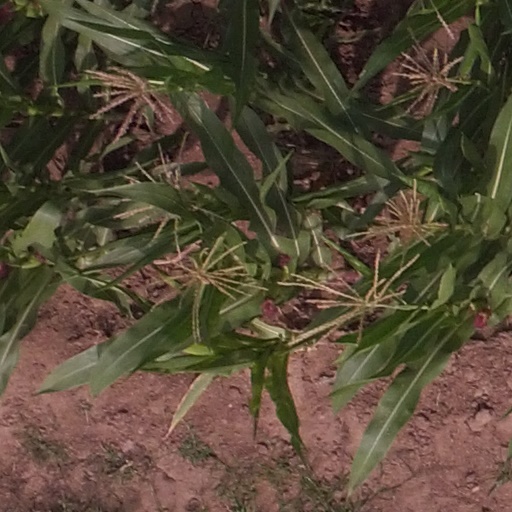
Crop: maize; corn